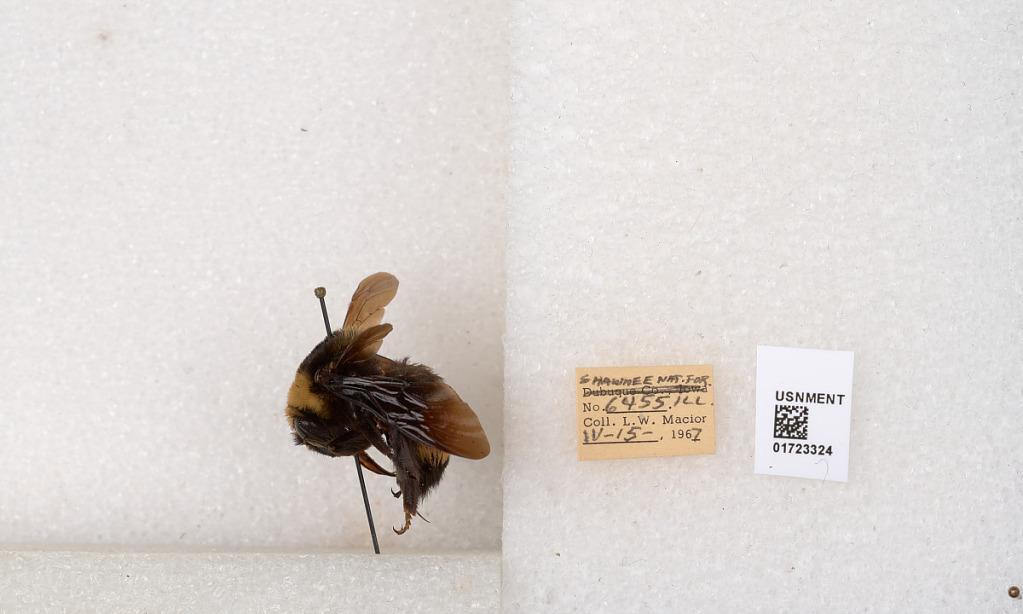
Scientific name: Bombus (Bombus) nevadensis auricormus
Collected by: L. Macior
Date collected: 1967-4-15
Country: United States
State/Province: Illinois
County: Johnson
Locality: Shawnee National Forest
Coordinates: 37.5114, -88.8011